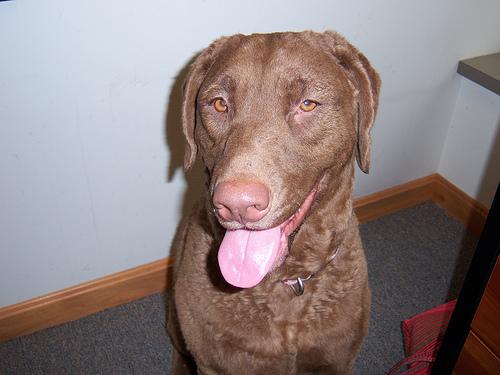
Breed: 215-n000075-Chesapeake_Bay_retriever